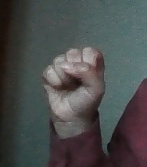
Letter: saad